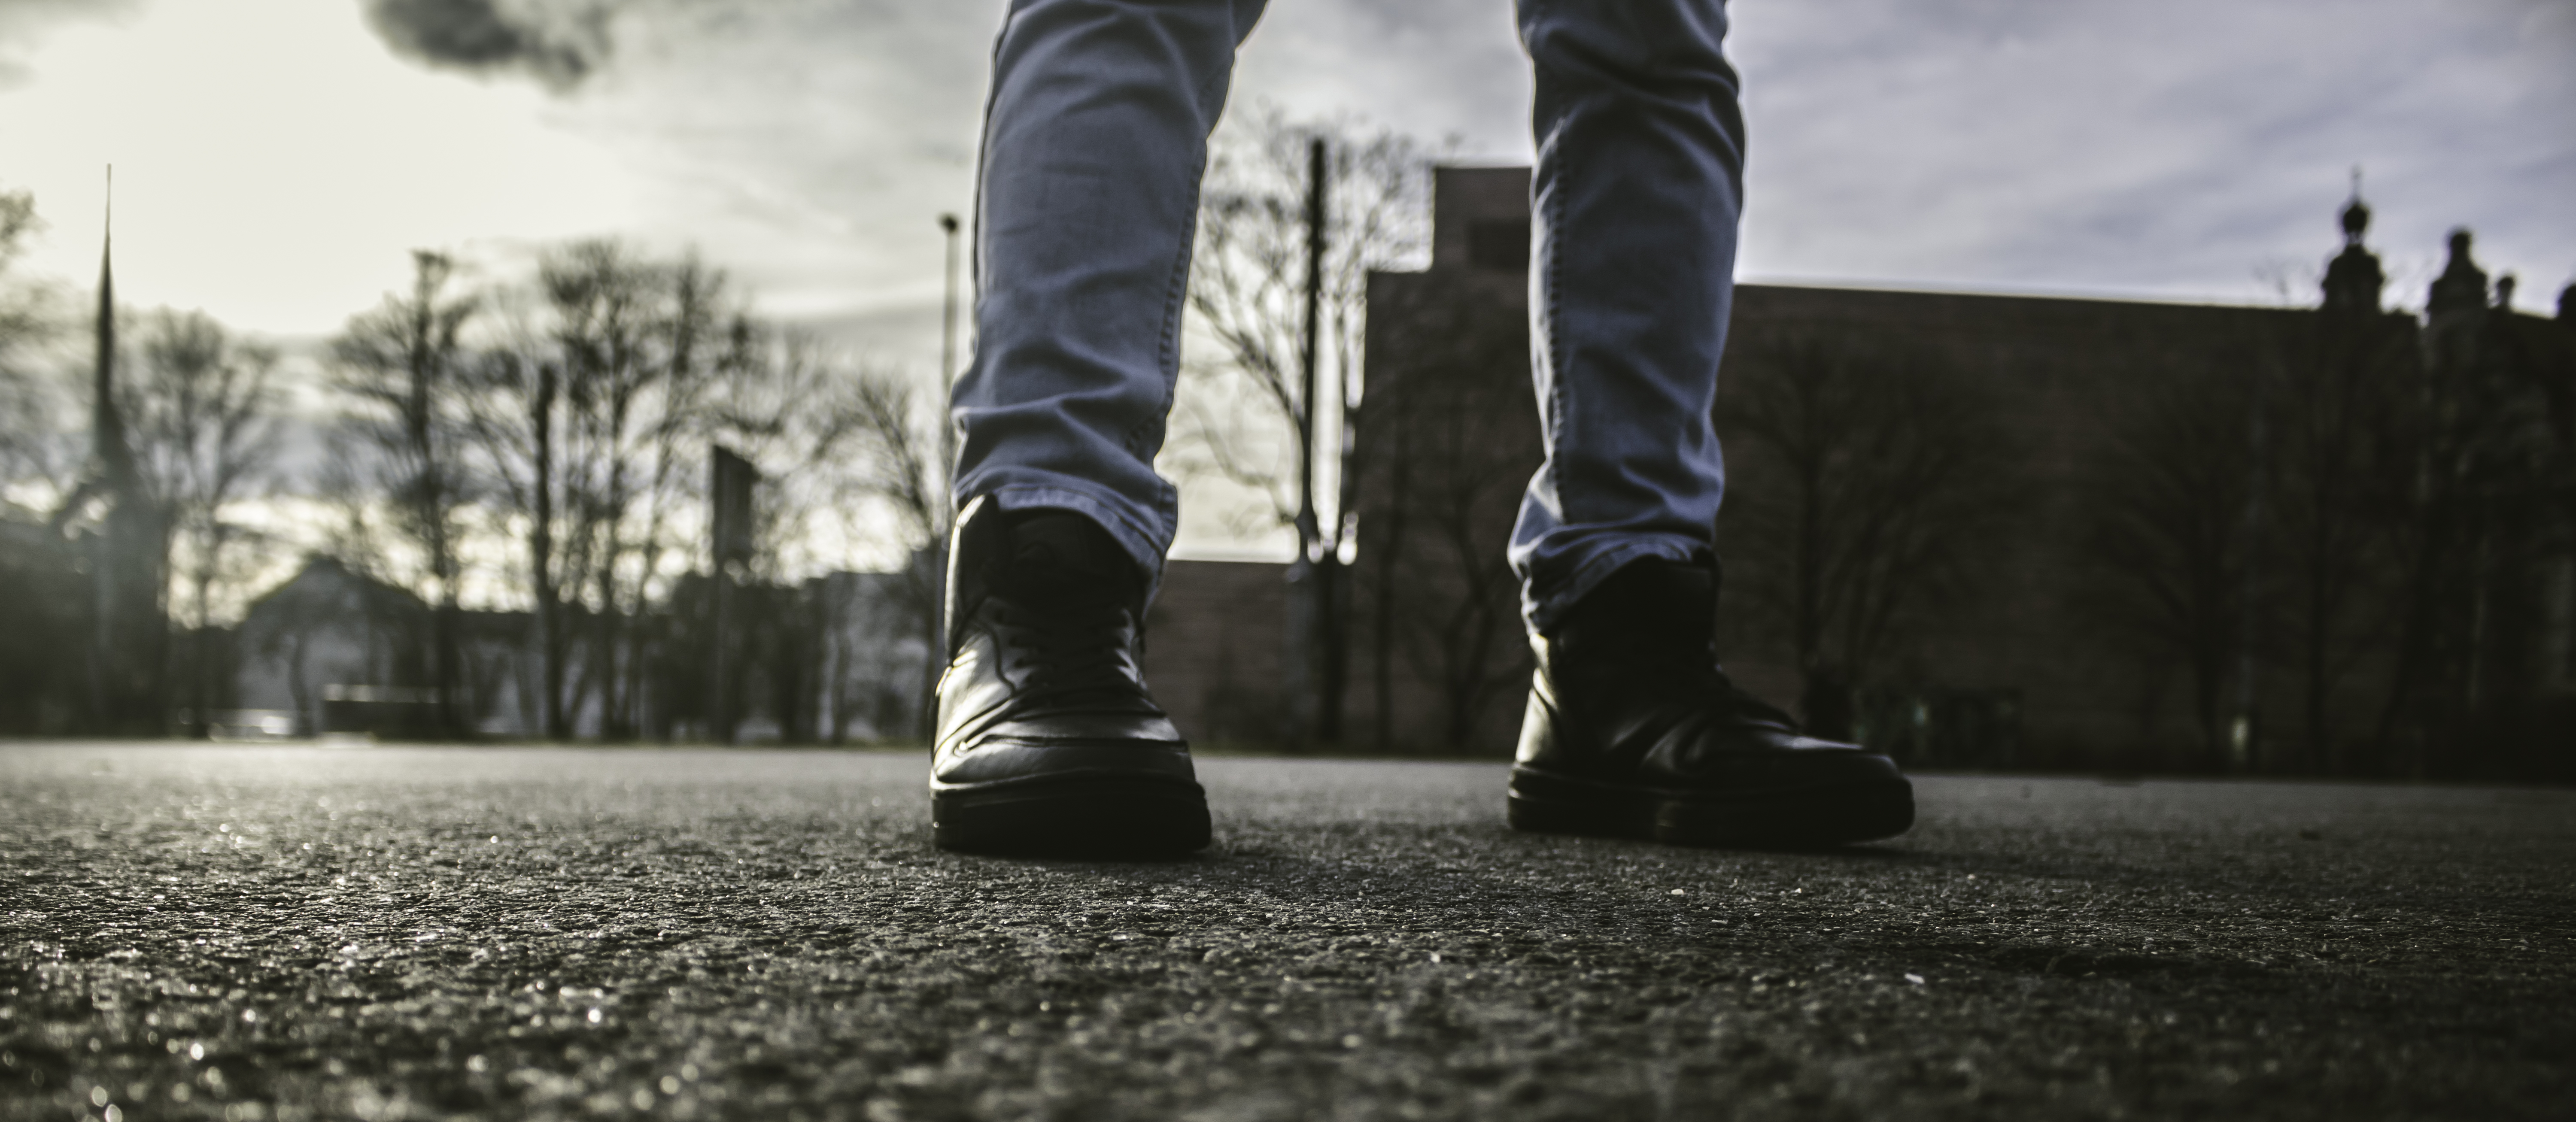
stock, footwear, photograph, black, shoe, infrastructure, tree, photography, standing, sky, black and white, walking, grass, recreation, plant, fun